Bugs Bunny in Crazy Castle 4

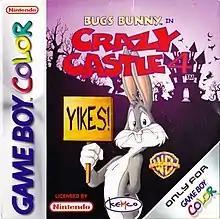

is a platform game developed by Kemco as part of the "Crazy Castle" series. This is the first game in the series to feature the Bugs Bunny character in all of its versions, and the last one to be published under that license.